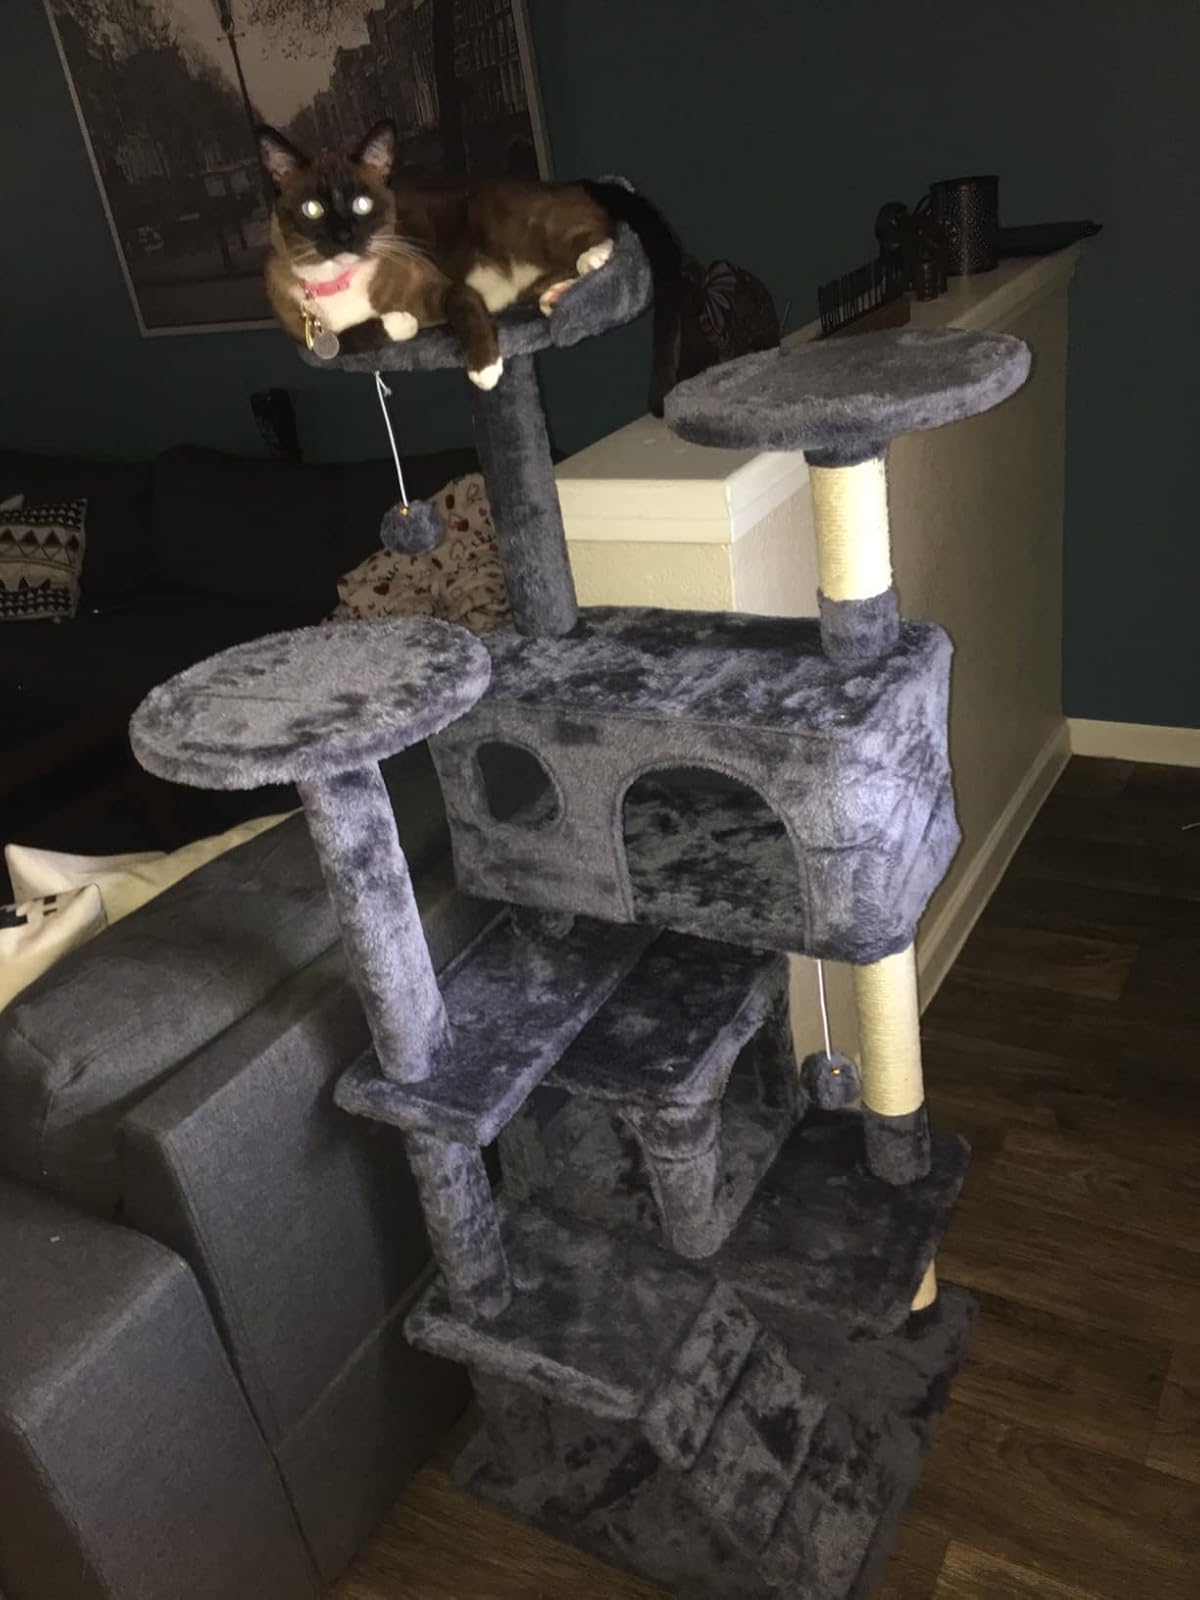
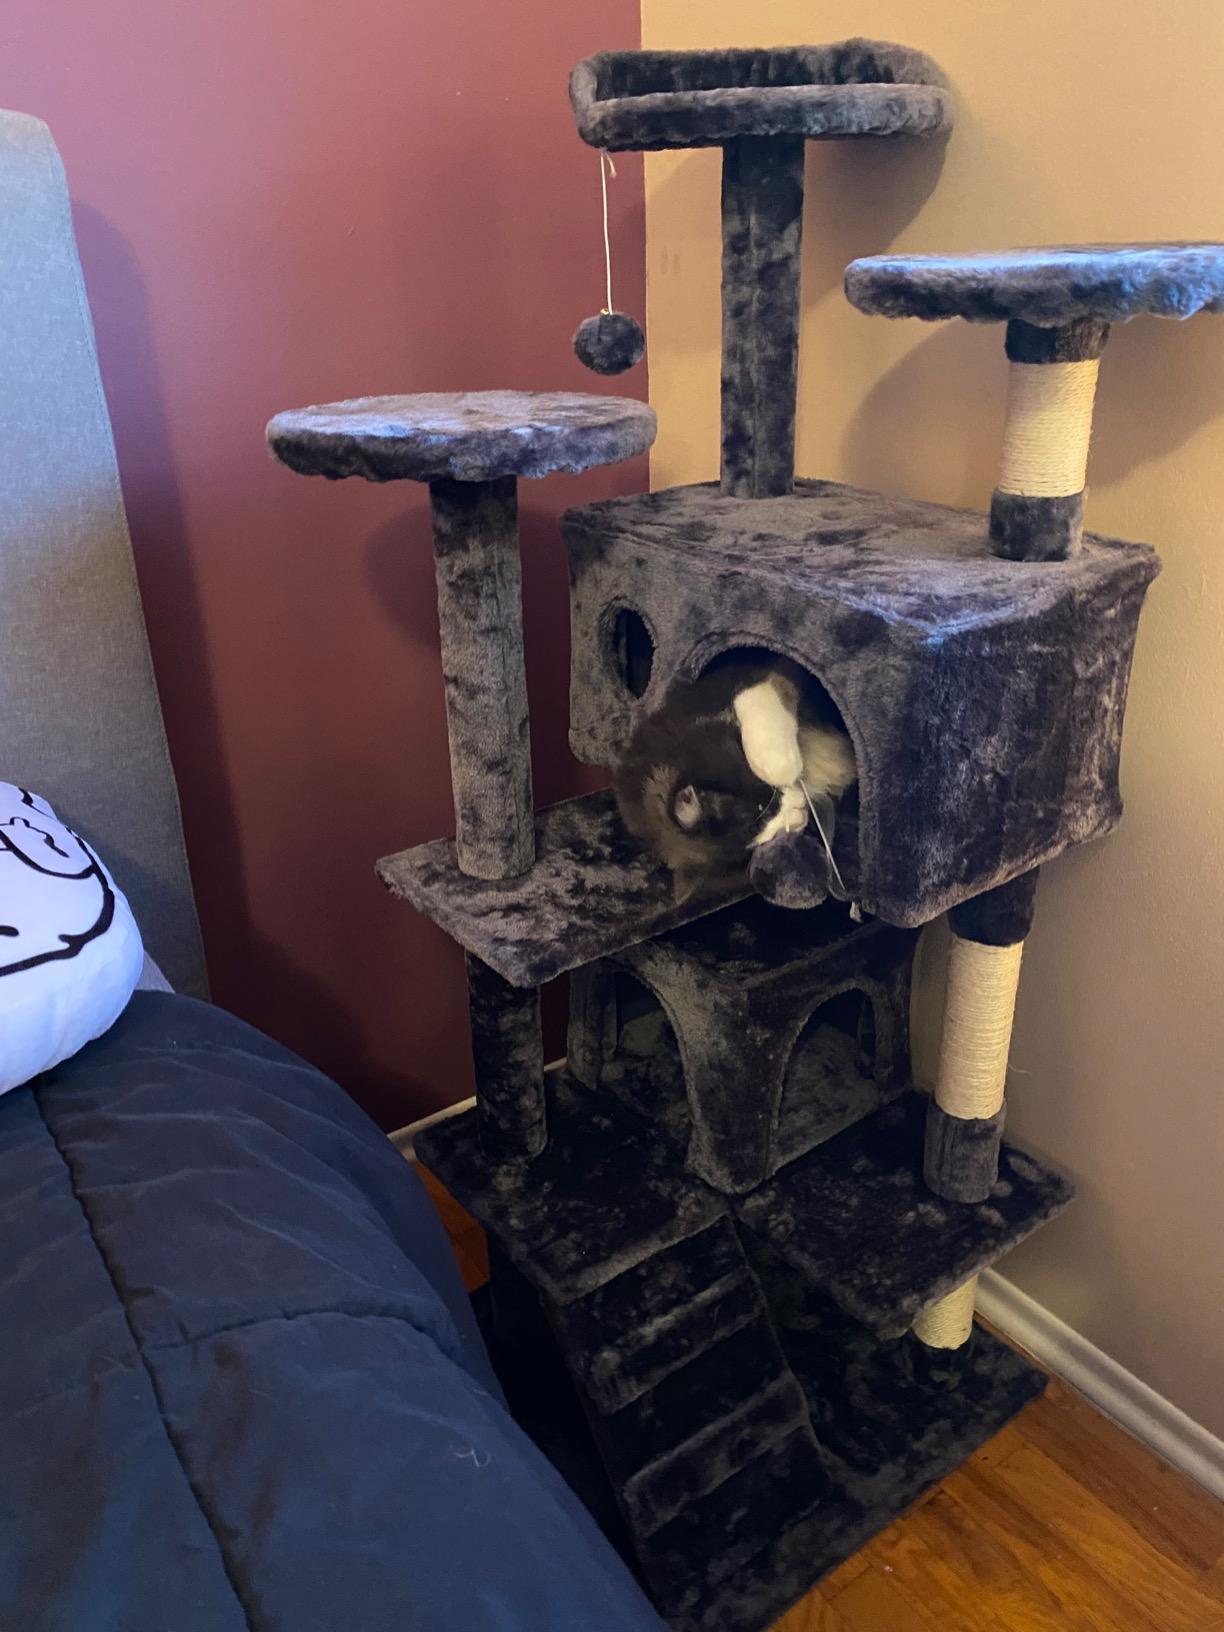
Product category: items_cat tree
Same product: yes